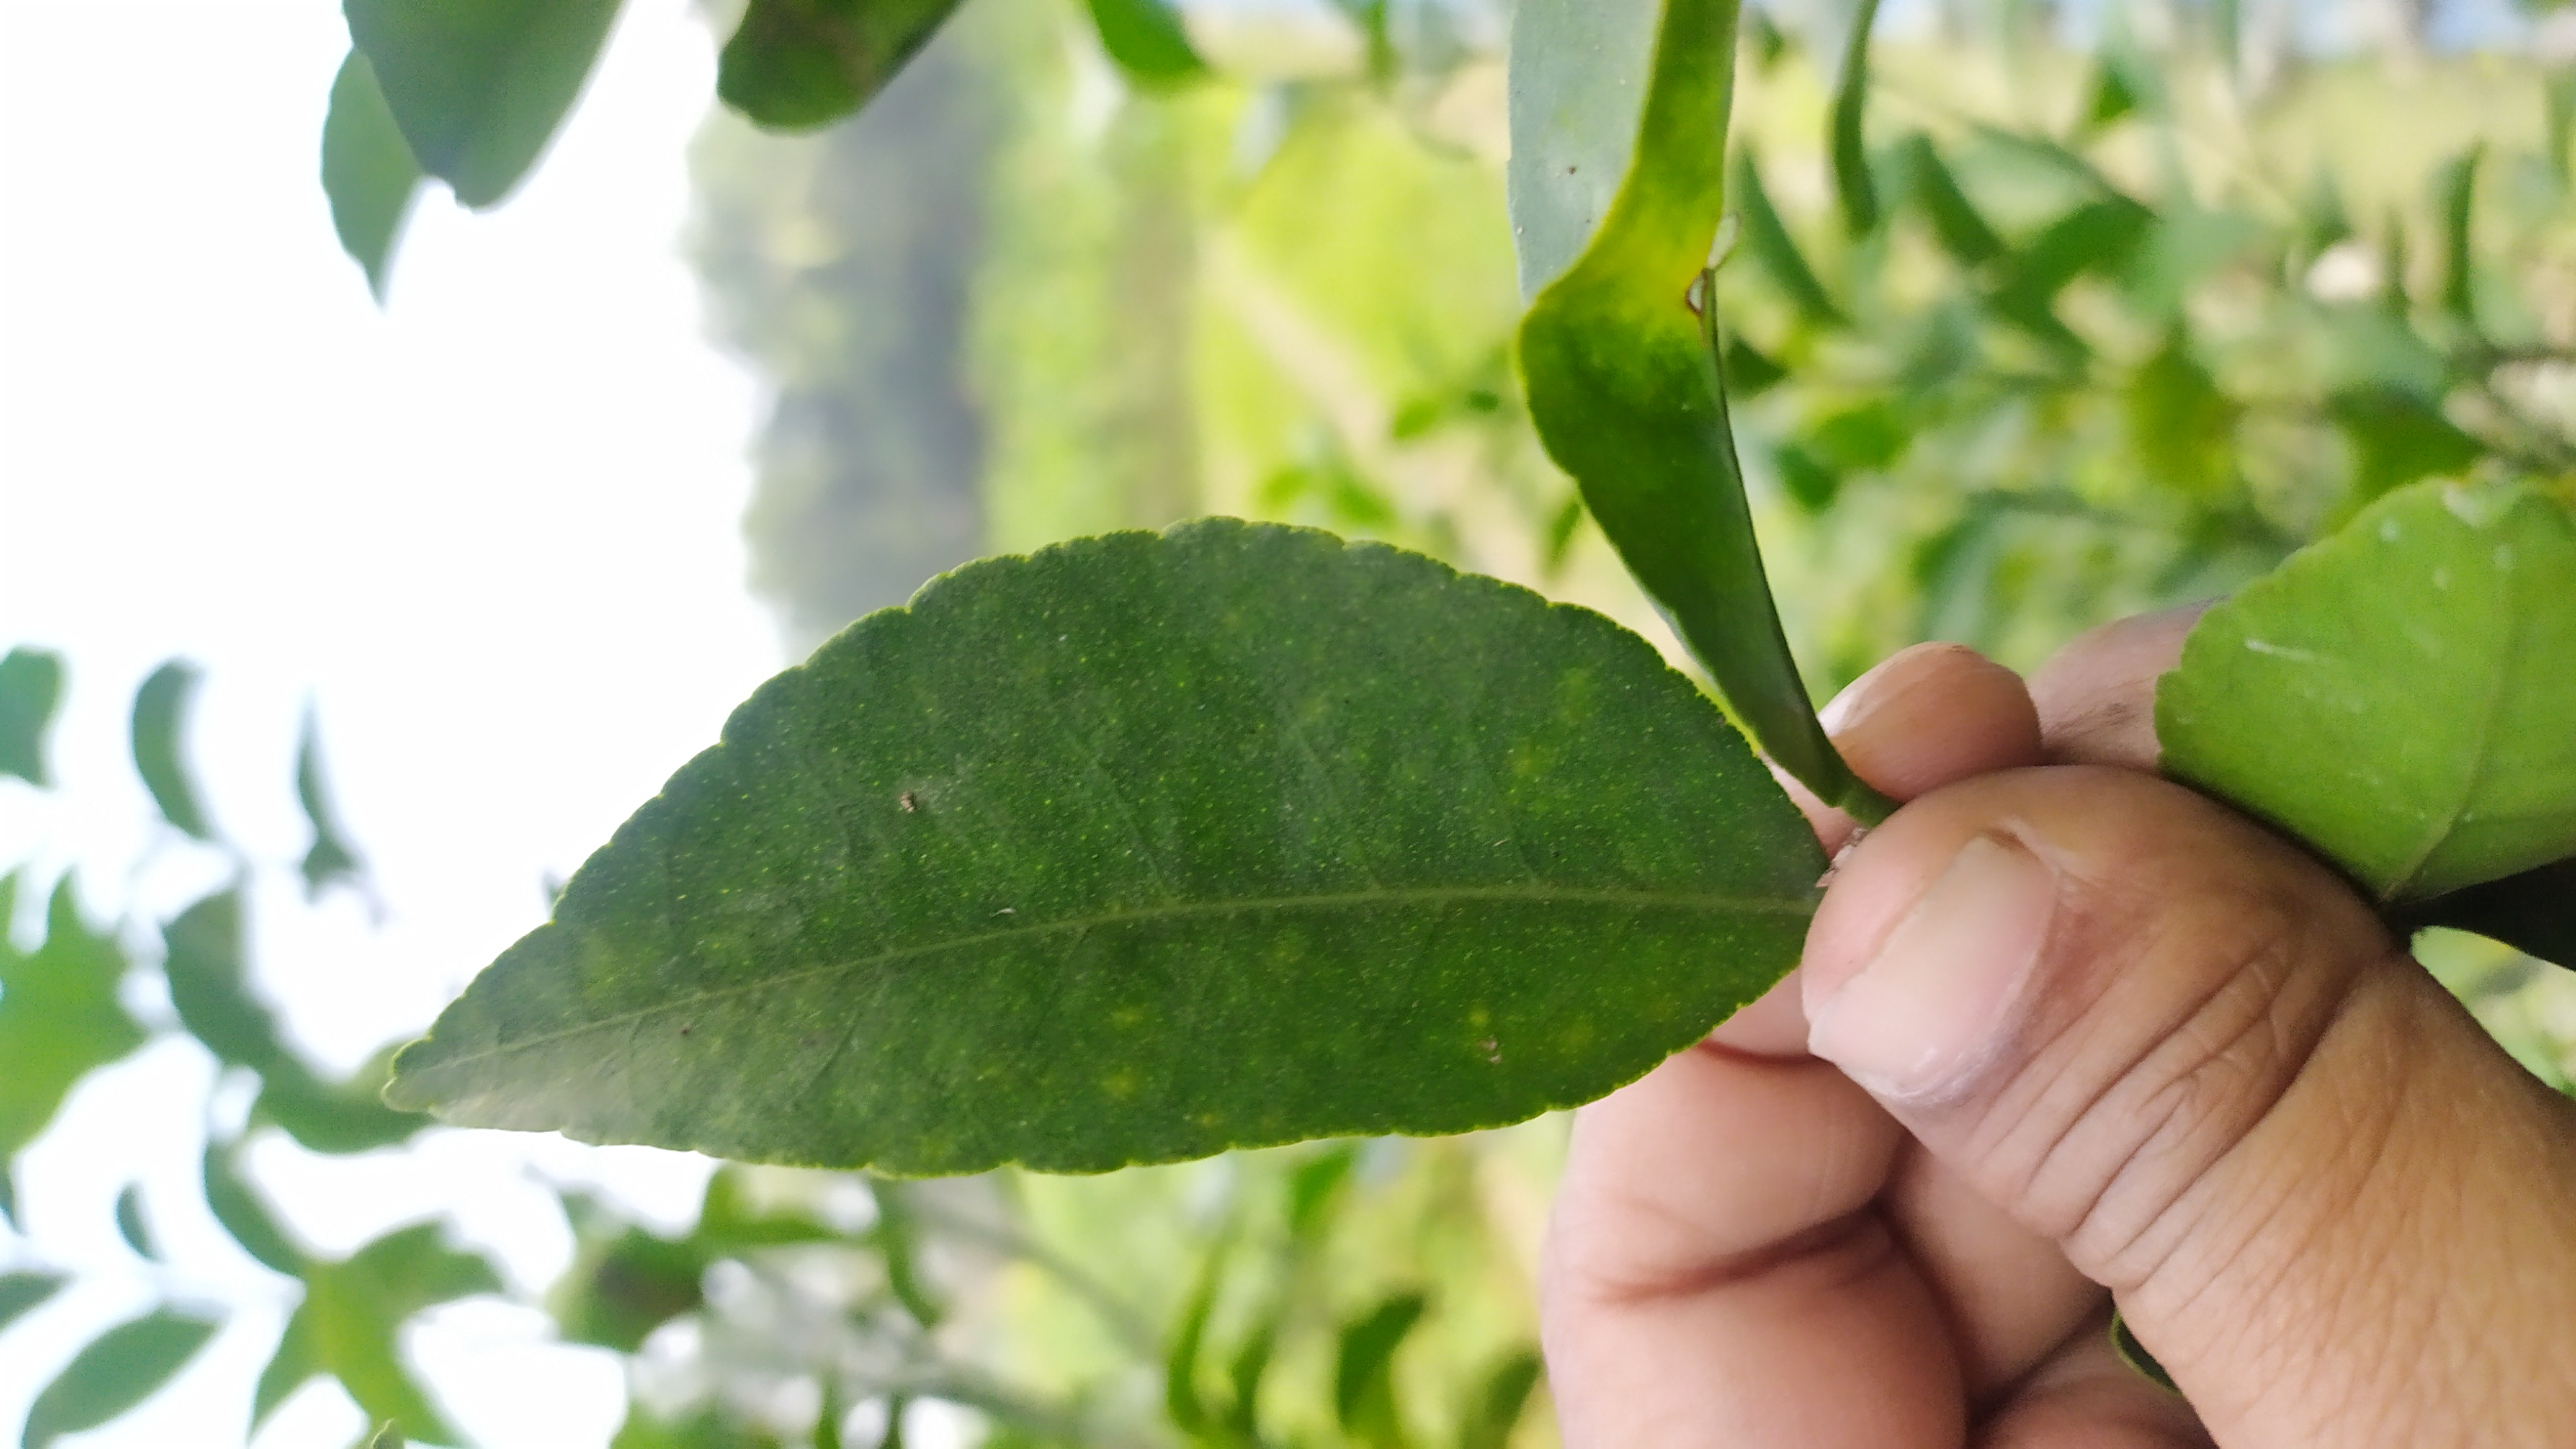
Mandarin leaf variety: China Mishti